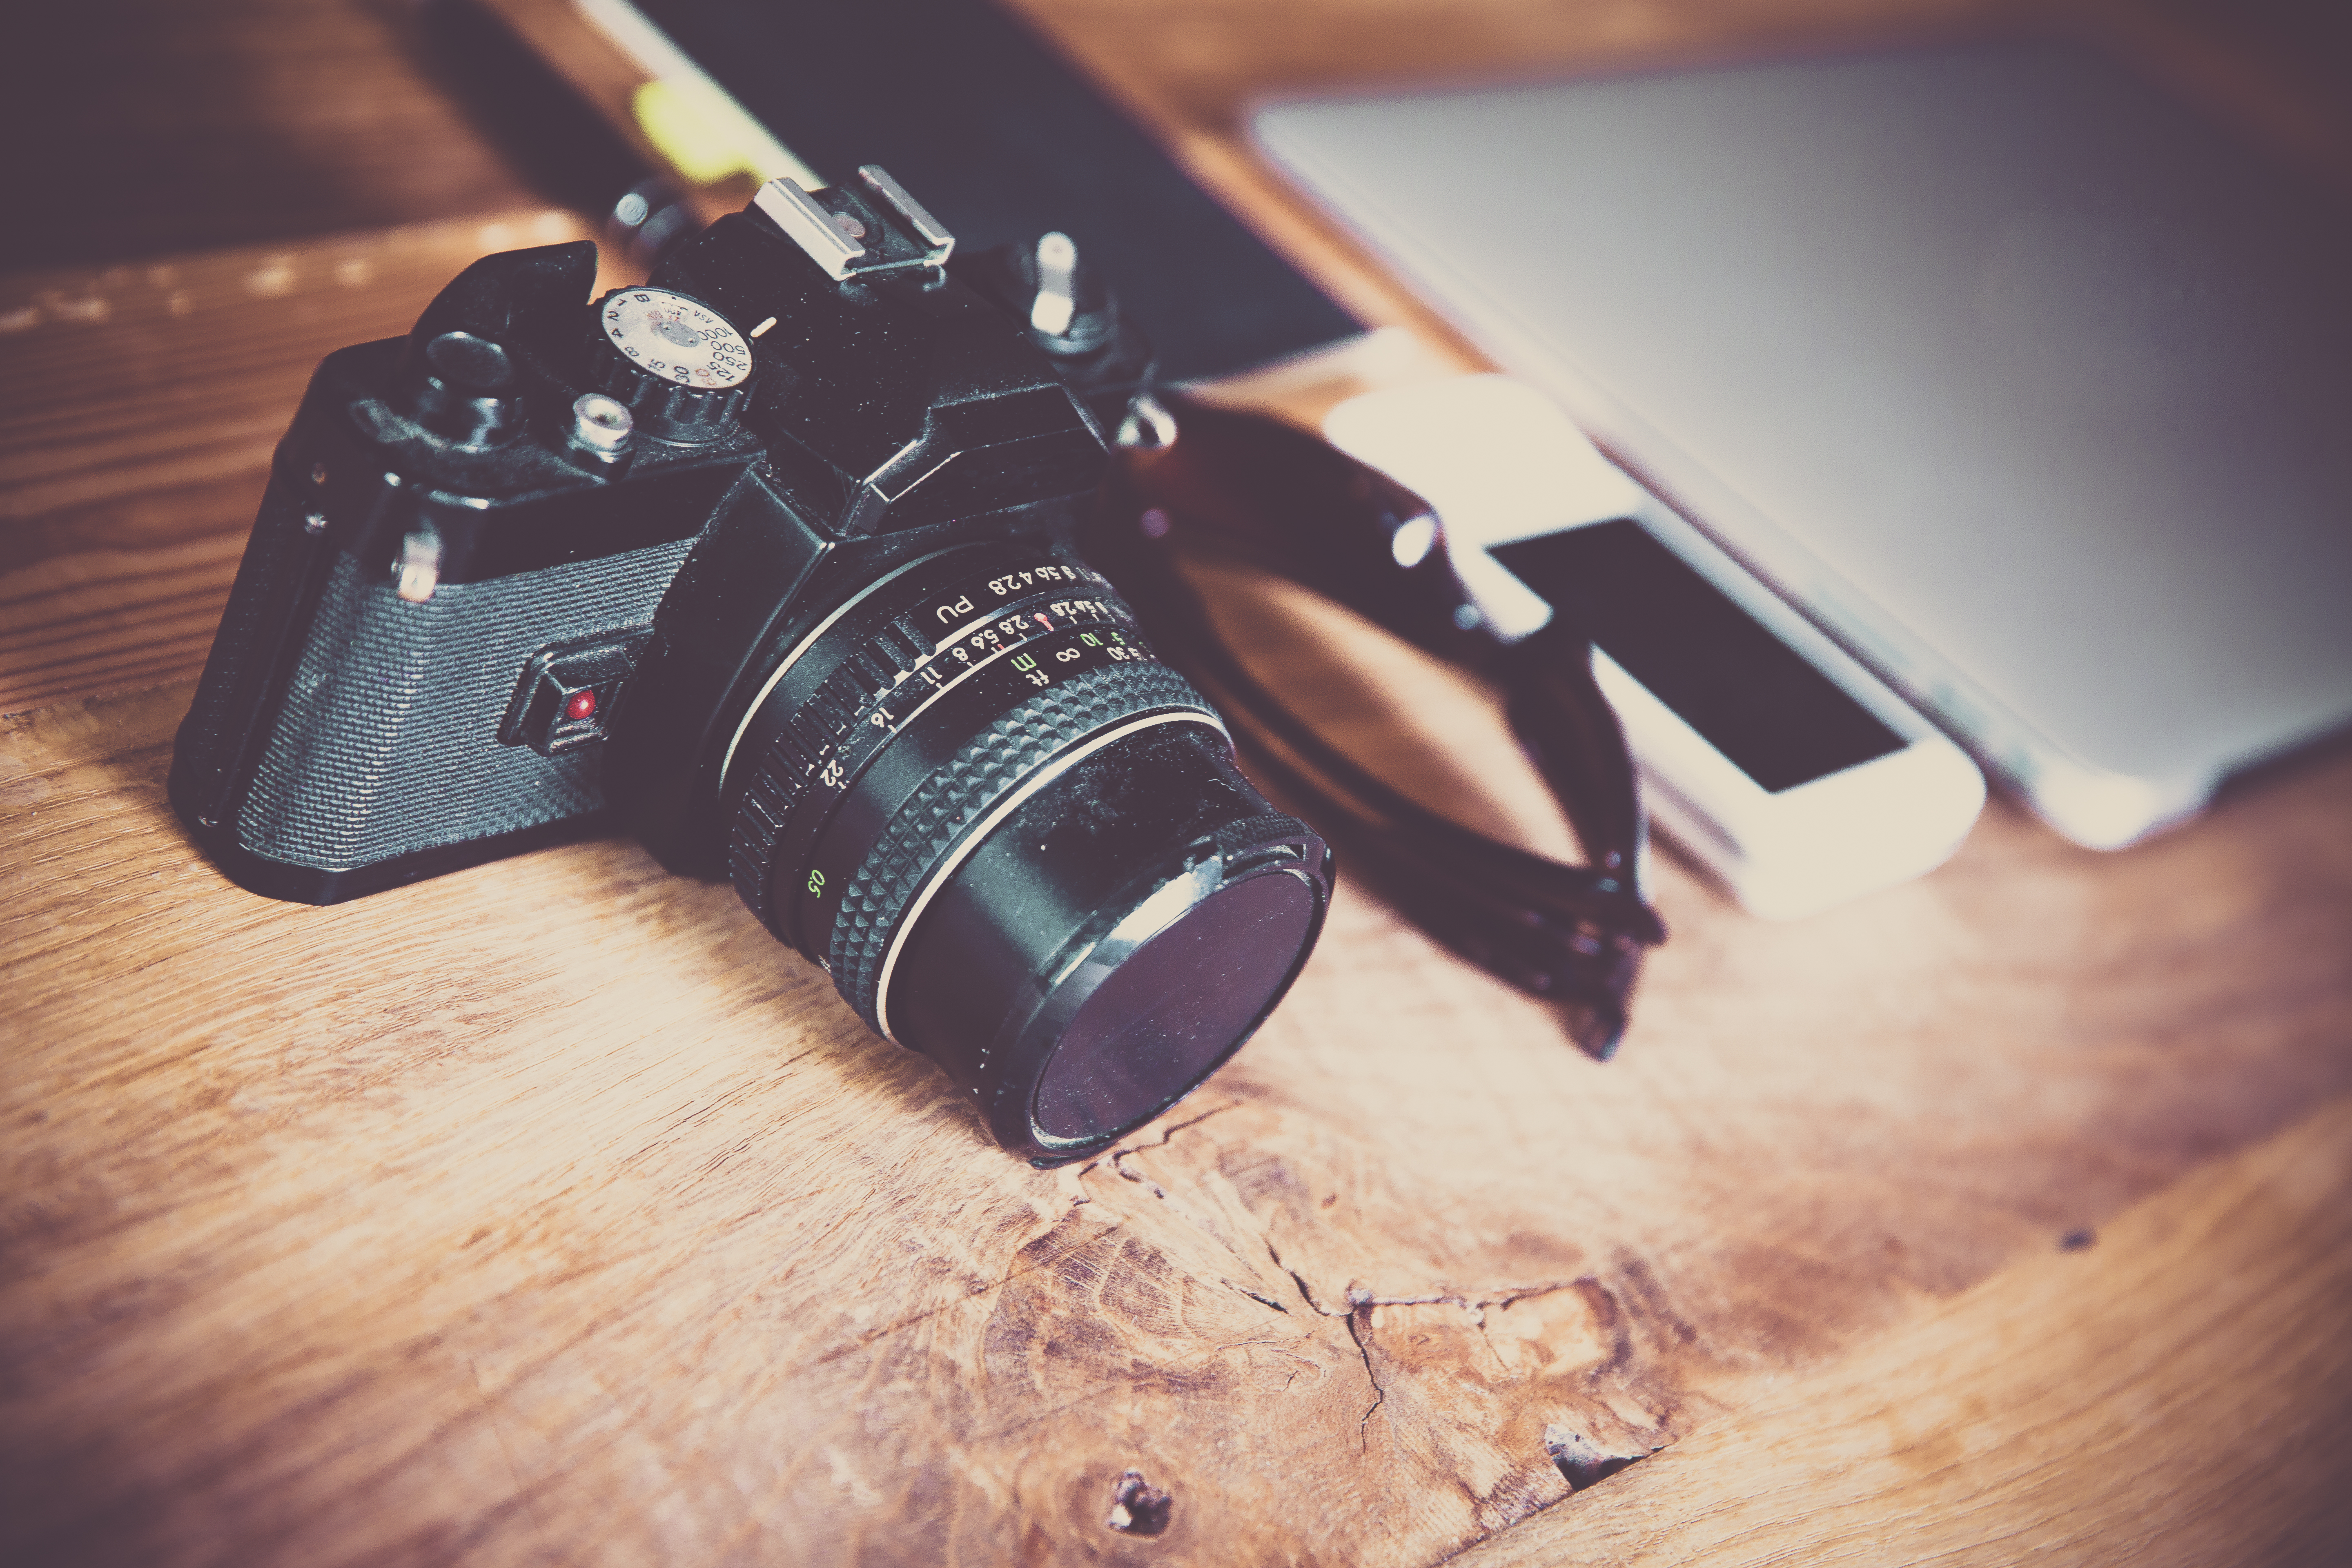
laptop, hand, camera, photography, retro, guitar, mobile phone, vintage camera, close up, photograph, macro photography, single lens reflex camera